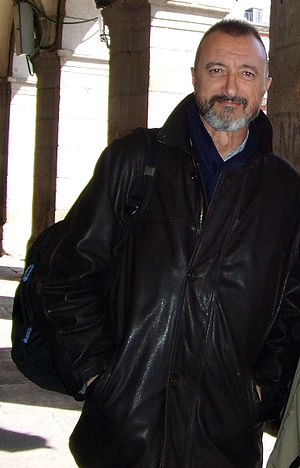
Arturo Pérez-Reverte
Arturo Pérez-Reverte
Arturo Pérez-Reverte er en spansk forfatter. Uddannet journalist. Han er kendt for at have skrevet en række romaner, som læner sig op ad kriminal-genren. Romanerne vidner om en meget grundig research af vidt forskellige emner, så som skak, fægtning og søfart.